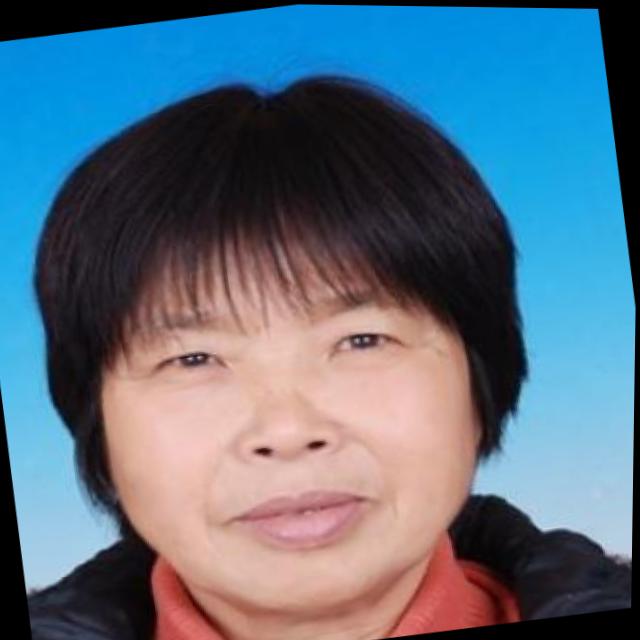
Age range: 45-64